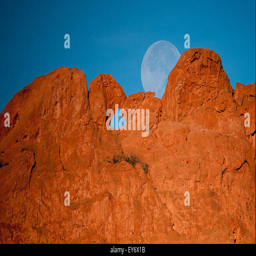
each october and april , the full moon sets over the garden of famous formation .